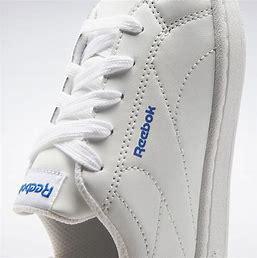
Brand: Reebok
Model: Royal Complete CLN 2